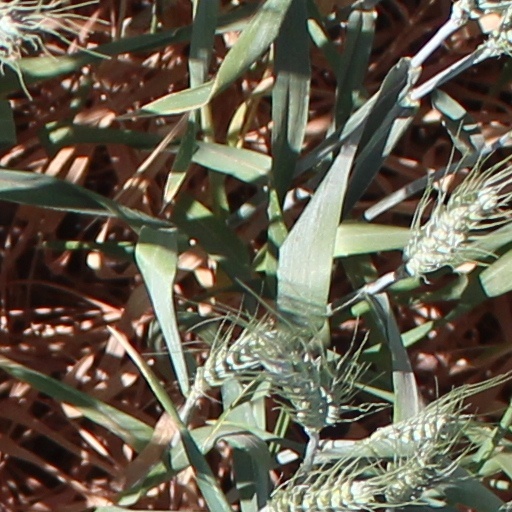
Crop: wheat